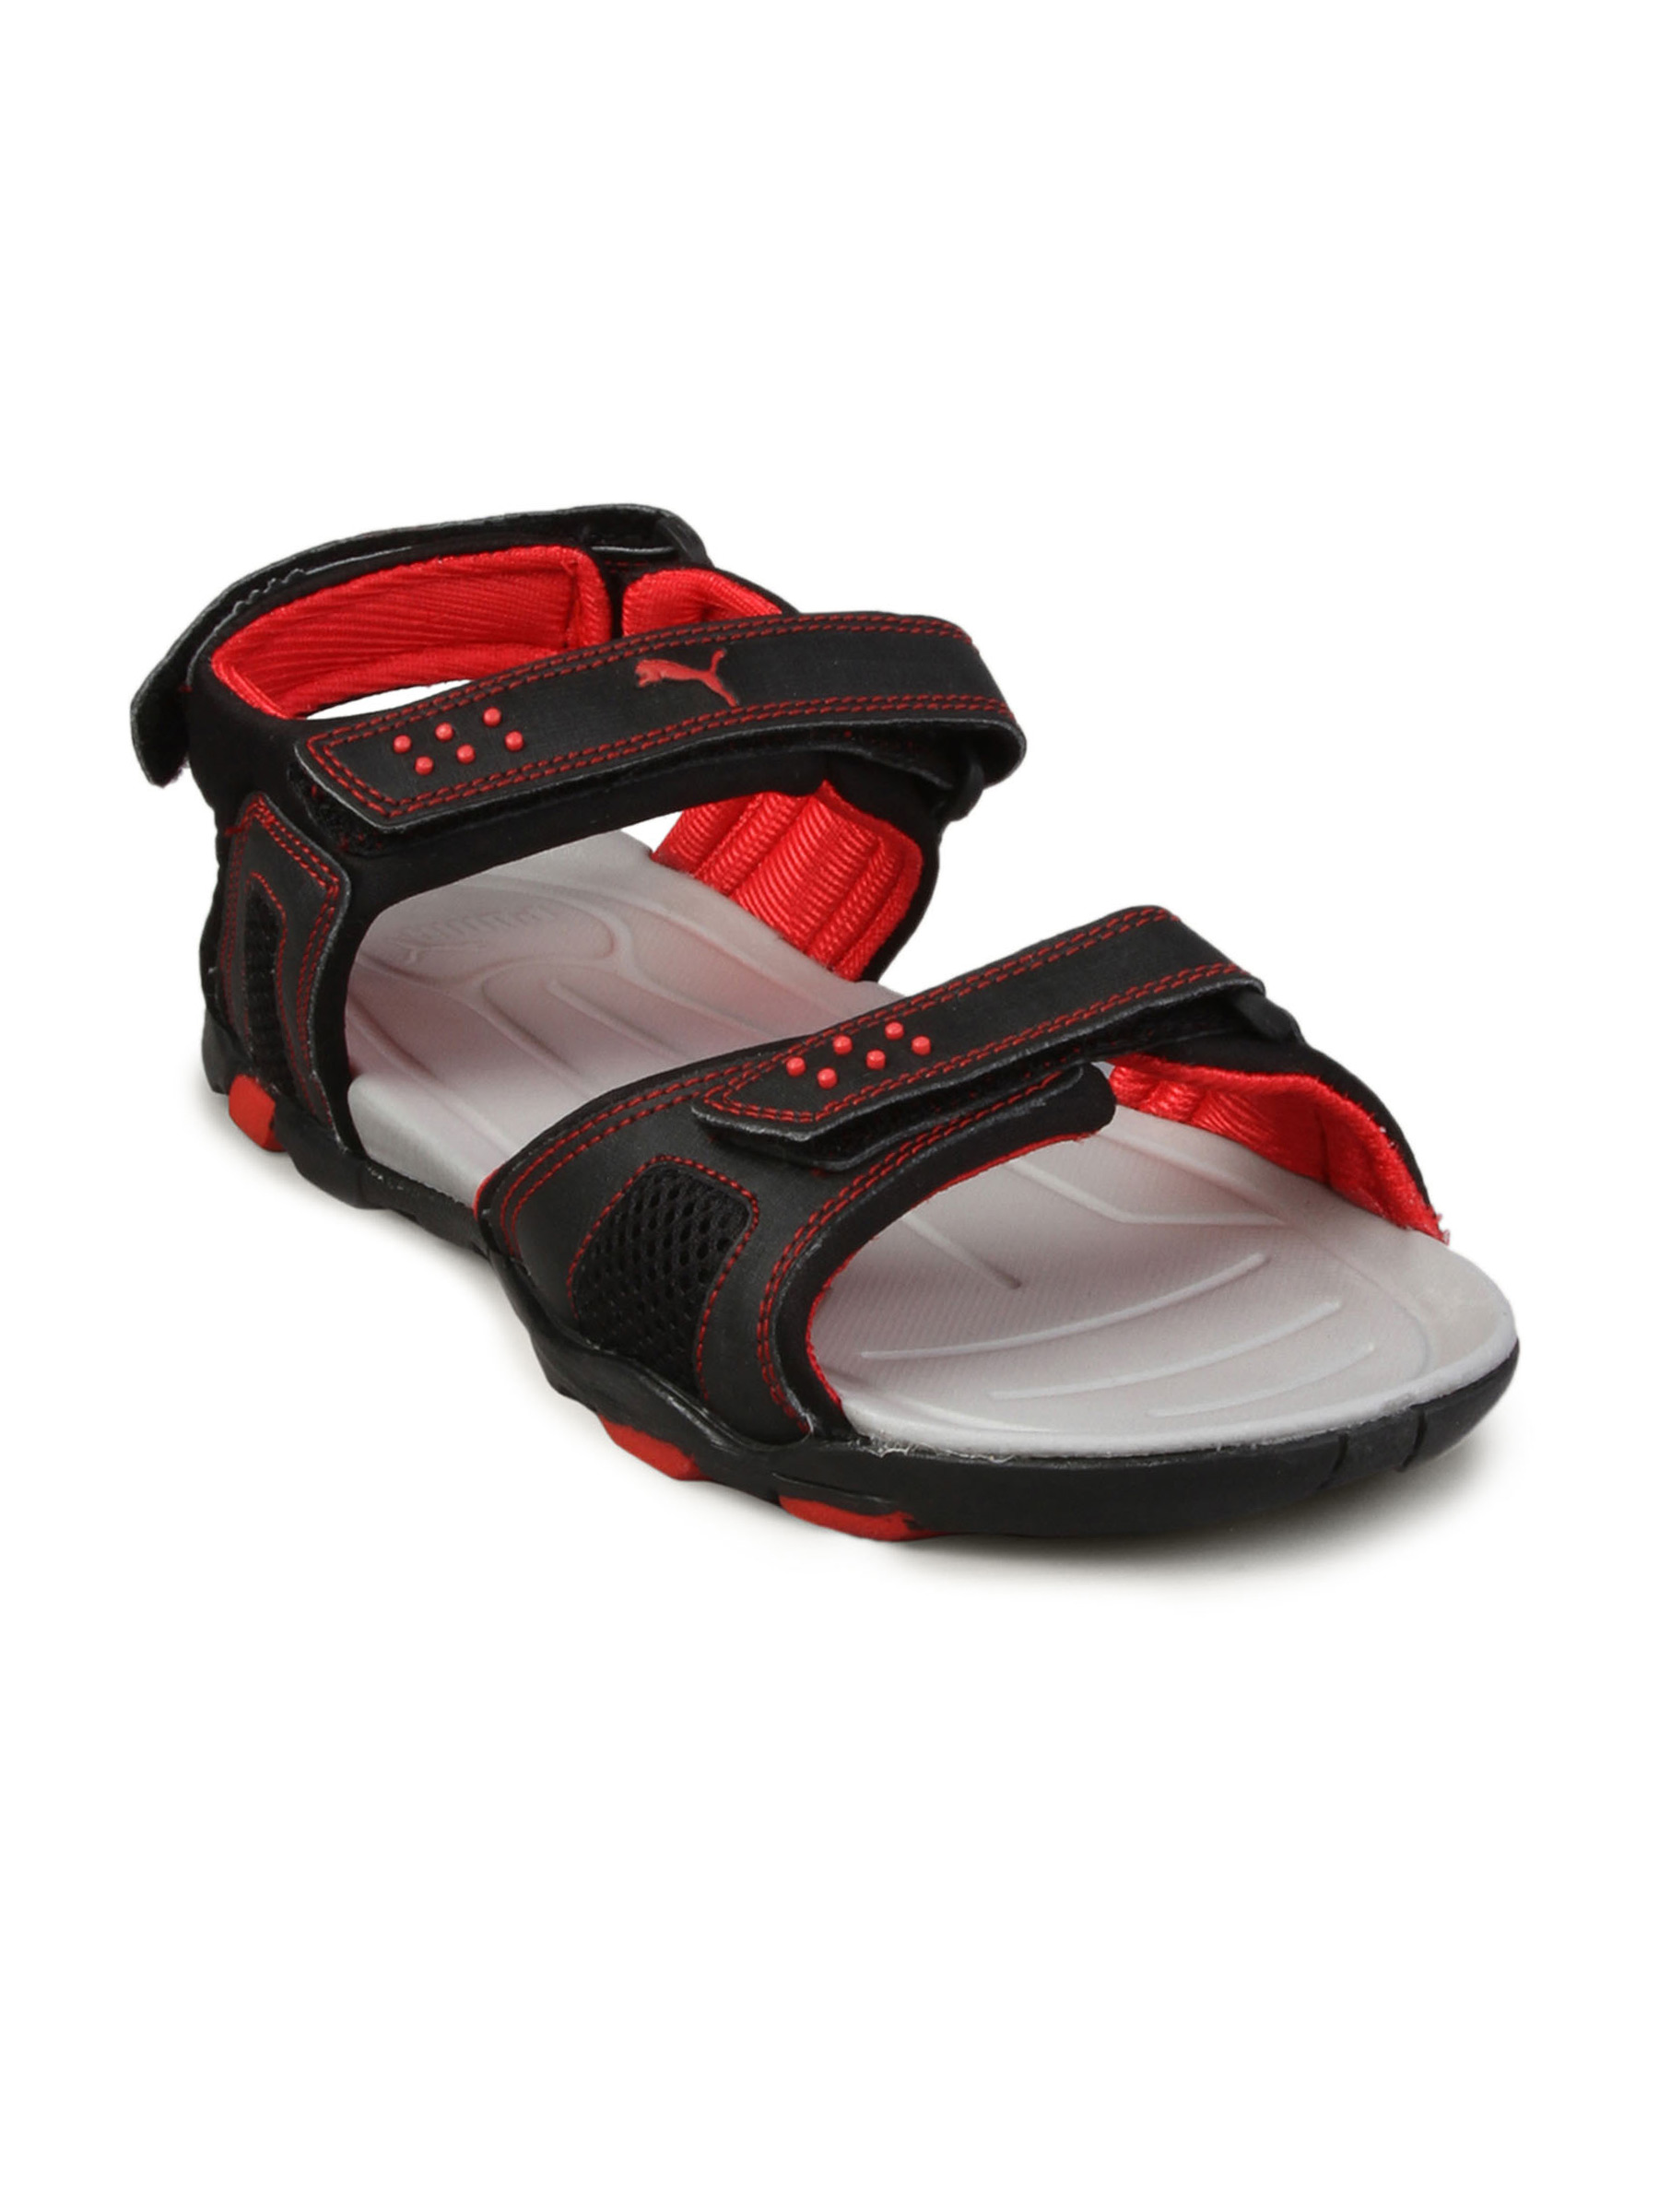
Puma Men Argon Black Red Sandal
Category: Footwear / Sandal / Sandals
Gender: Men
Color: Black
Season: Summer 2011
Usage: Casual